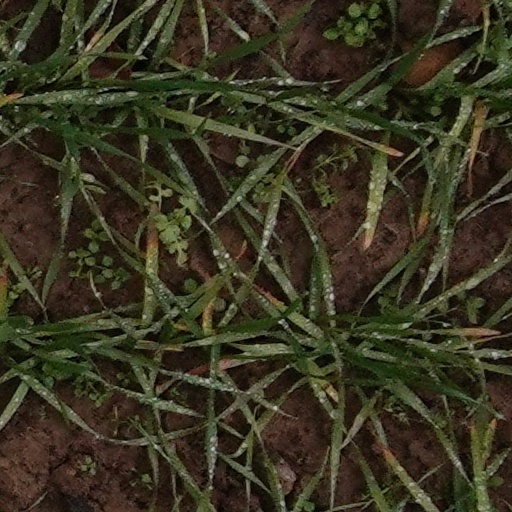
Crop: wheat